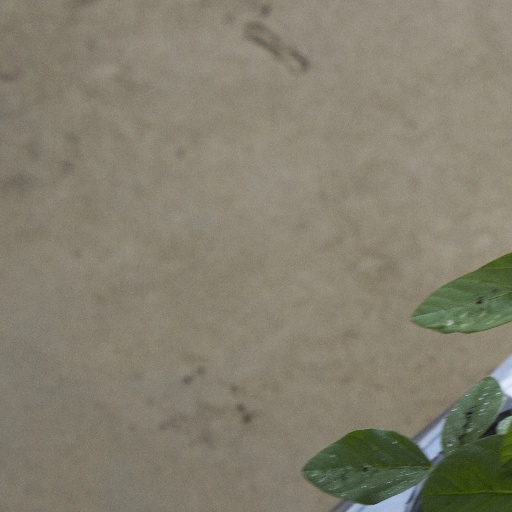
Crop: soybean